Robin Duvillard

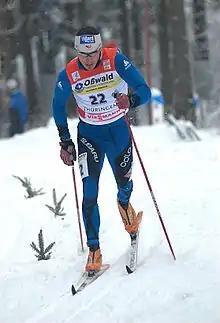
Robin Duvillard Tour de Ski 2010

Robin Duvillard (born 22 December 1983) is a French former cross-country skier and non-commissioned officer who began competing in 2002.